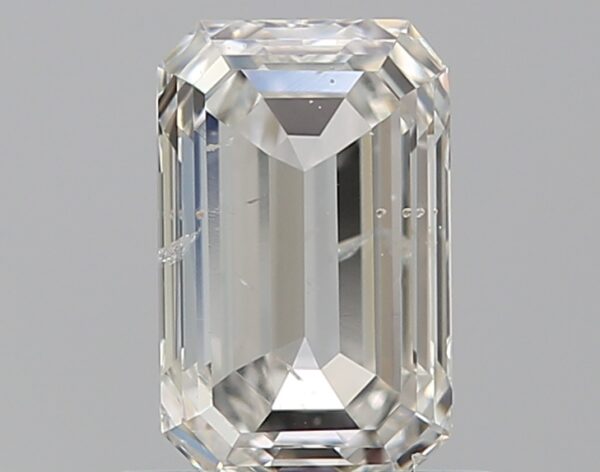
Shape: emerald
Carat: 0.7
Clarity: SI2
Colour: H
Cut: VG
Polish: VG
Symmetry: VG
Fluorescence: M
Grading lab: GIA
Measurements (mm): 6.41 x 4.04 x 2.53